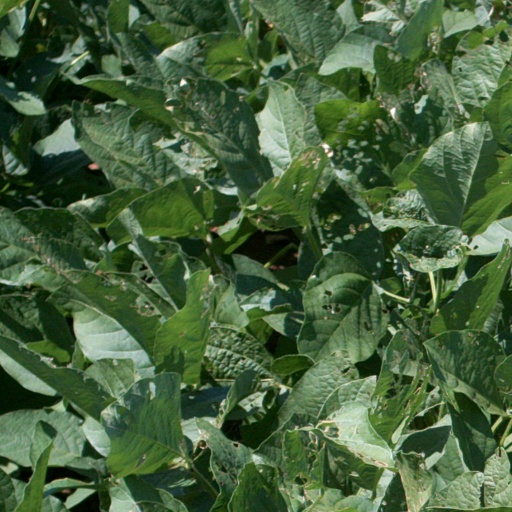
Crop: soybean